Dick Weber

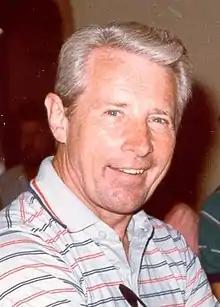
Weber in 1986

Richard Anthony Weber (December 23, 1929 – February 13, 2005) was an American professional bowler and founding member of the Professional Bowlers Association (PBA). Along with Don Carter, Weber is widely regarded as professional bowling's first superstar. He was the first player in history to earn 30 PBA Tour titles, a level reached by only seven other players since.